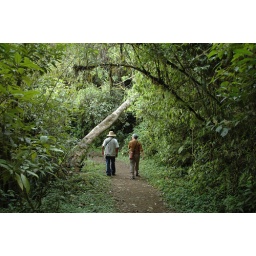
A walk in the woods at the cloud forest in La Tigra NP. Cristobal and Kathy enjoying the birds and plants. Honduras.